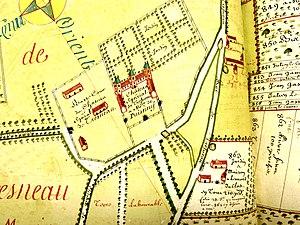
Extrait de l'Atlas de Pontcarré (plans de la seigneurie d'Arpentigny) centré sur le château de Tresneau (entre 1722 et 1743)
Le château de Tresneau est un château situé sur la grande route de Paris au Mans, à vingt-deux lieues de Paris, dans la paroisse de Thimert et Ardelles, généralité d'Alençon. Le fief dépend à l'origine de la baronnie de Châteauneuf-en-Thymerais. Le manoir de Tresneau, attesté depuis le XVIᵉ siècle, est transformé ultérieurement en château puis vendu comme bien national à la Révolution Française avant d'être détruit au début du XIXᵉ siècle. Aujourd'hui, seuls une partie des fossés et quelques reliquats de murs attestent de l'emplacement du château disparu.